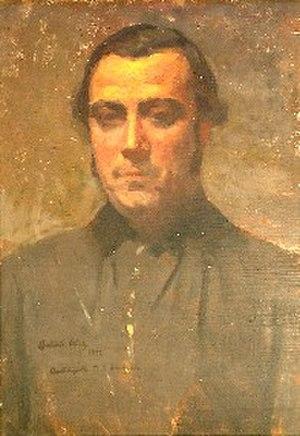
Antonio Alice, né à Buenos Aires le 23 février 1886 et mort le 24 août 1943 dans la même ville, est un peintre argentin.